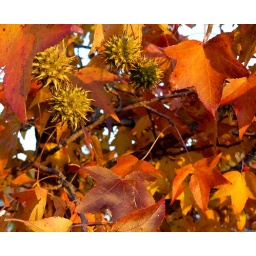
This tree is in my front yard, next to my mailbox. Those spikey ball things are the seed pods.